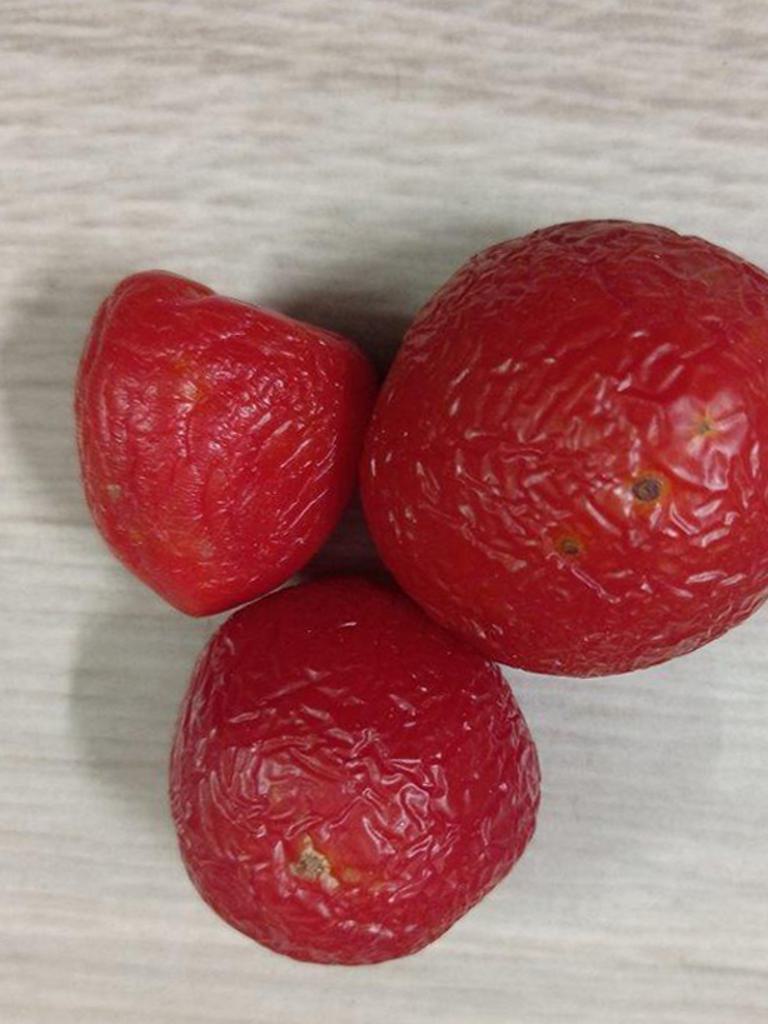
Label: Rotten